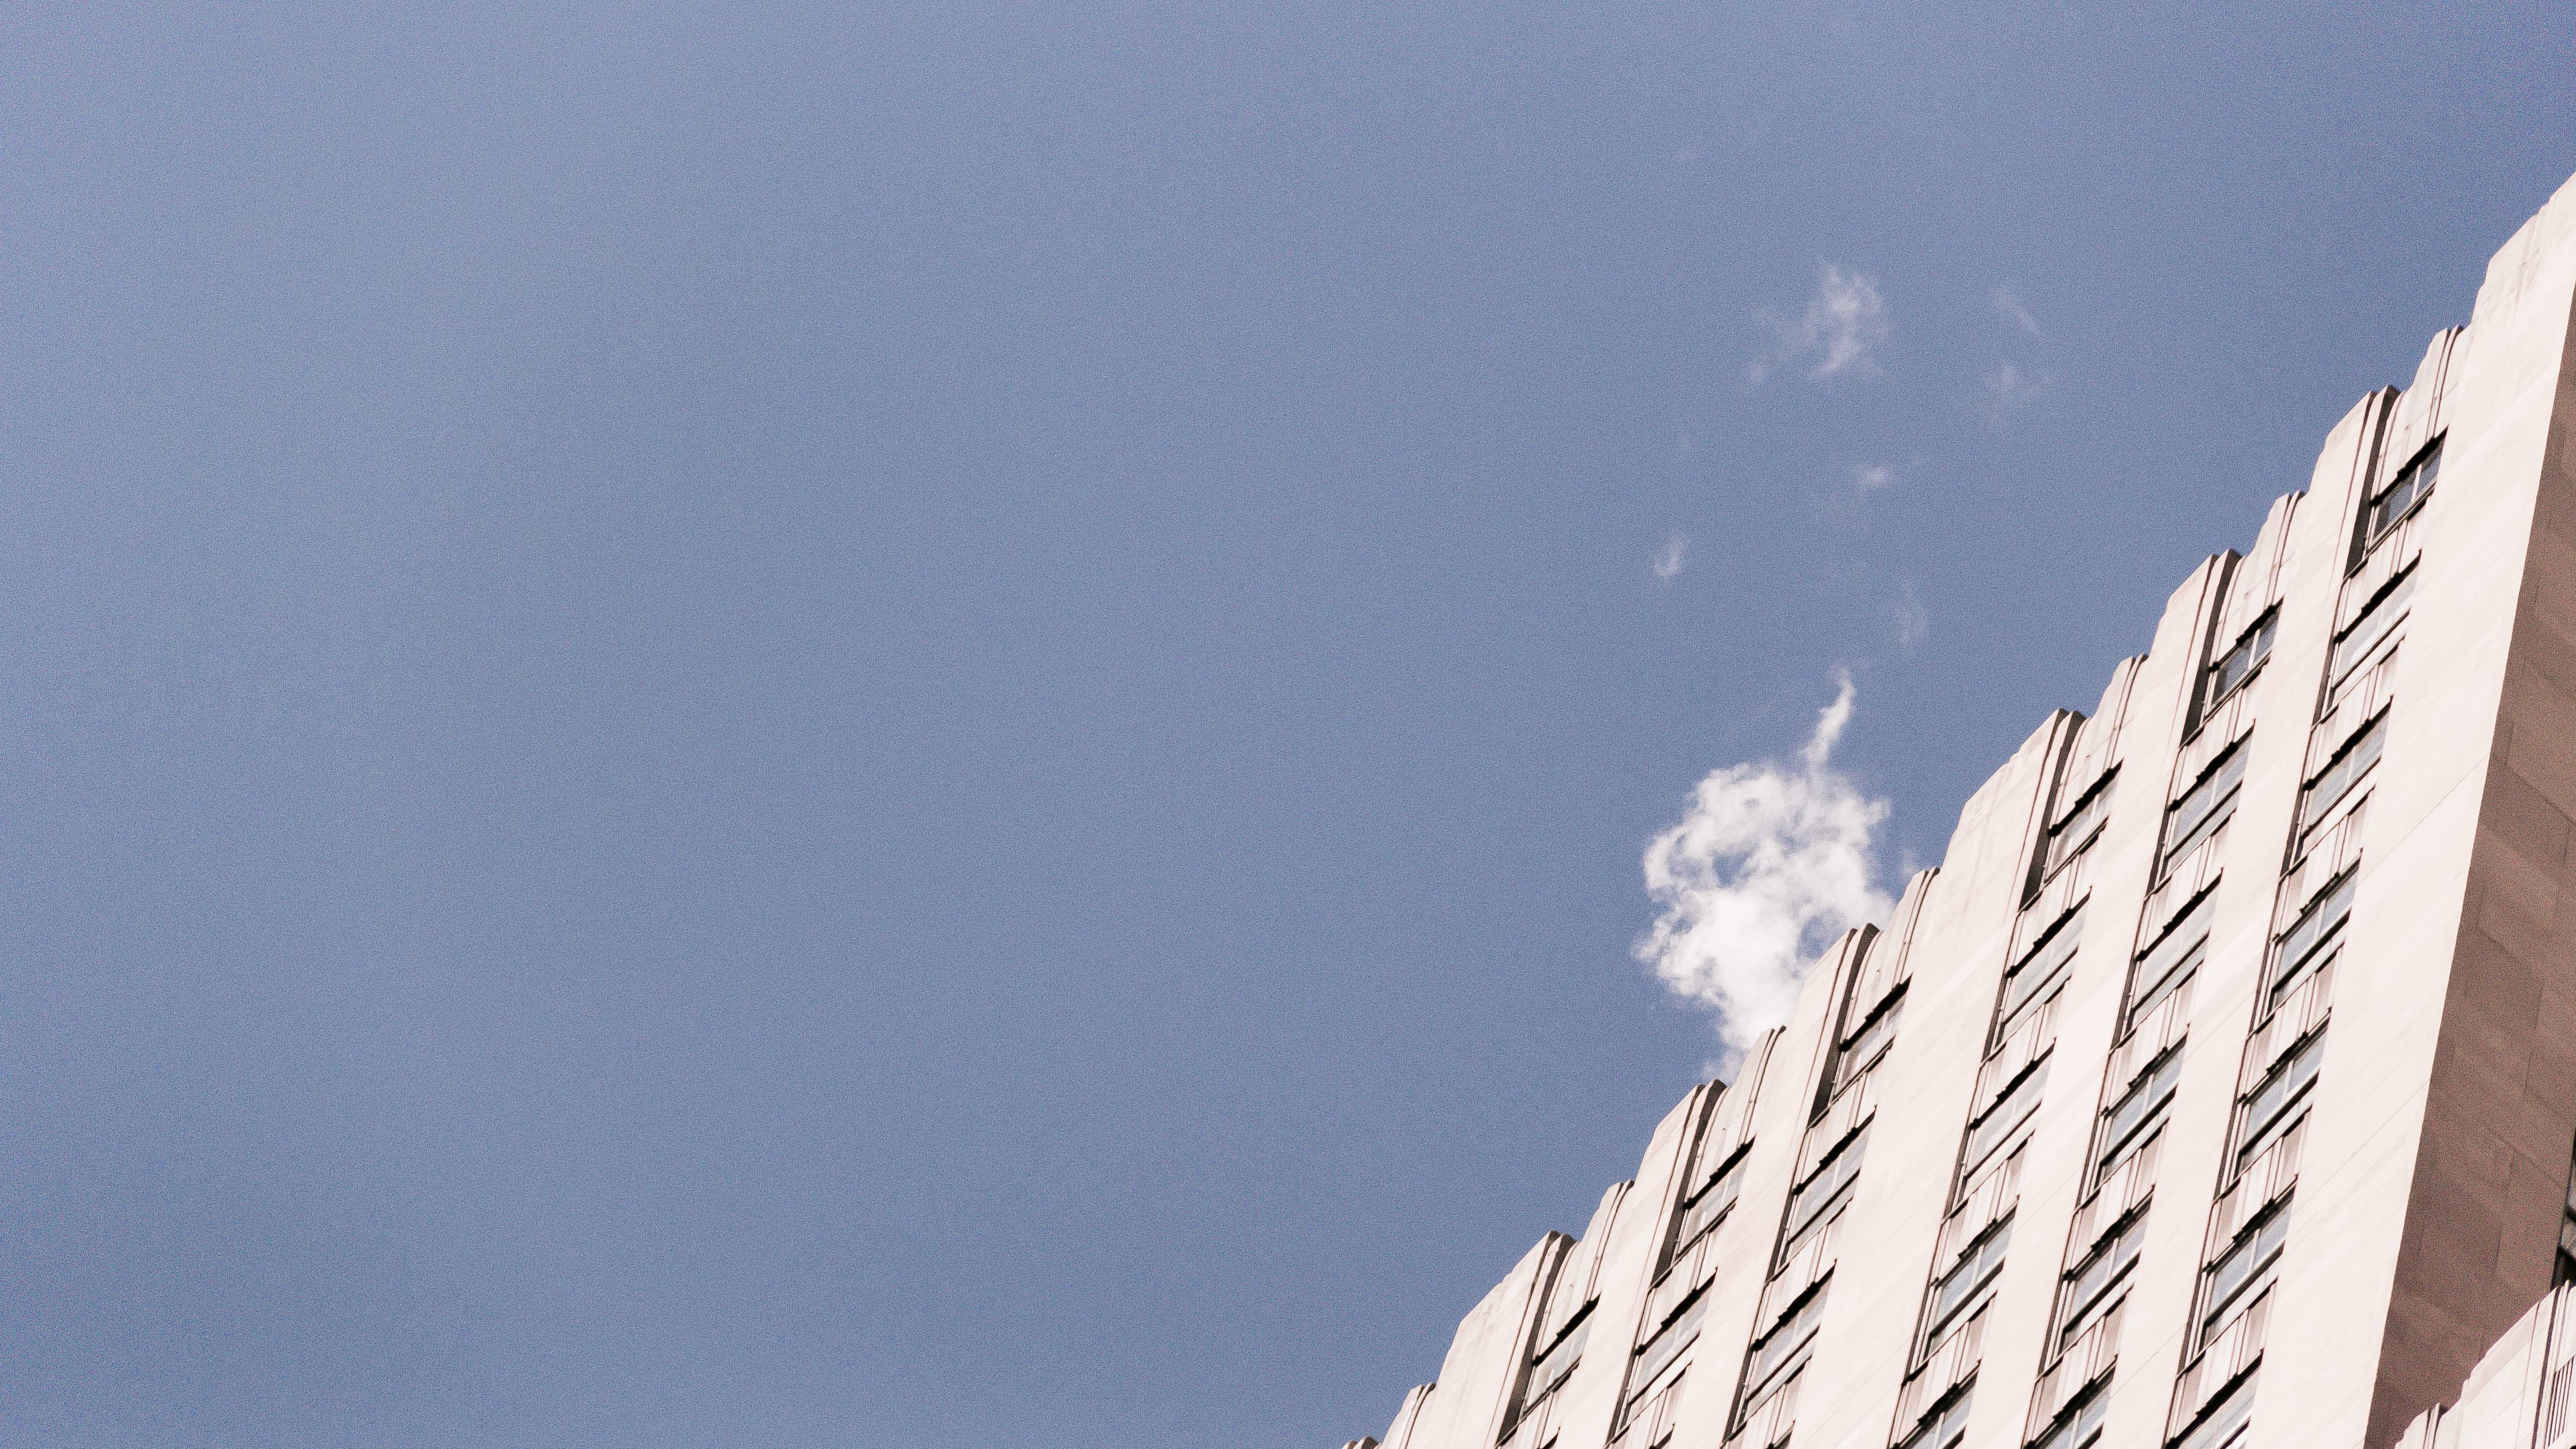
cloud, sky, skyscraper, line, tower, blue, atmosphere of earth